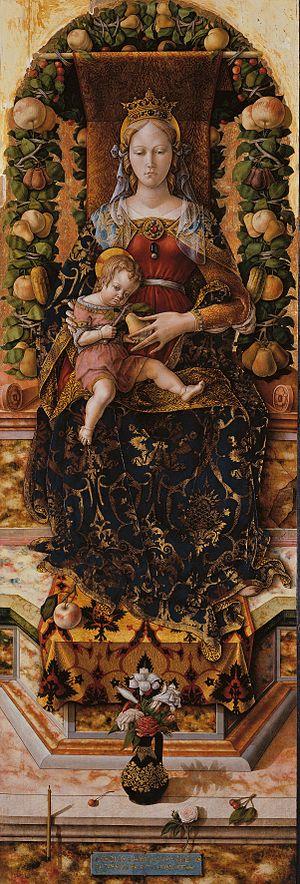
Carlo Crivelli est un peintre italien de la Renaissance.